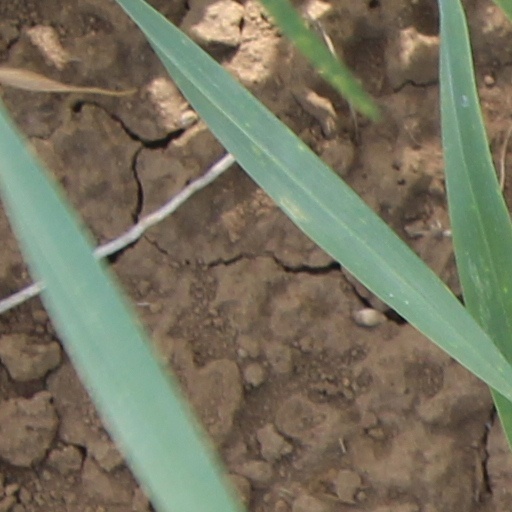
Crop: wheat